Nagorno-Karabakh Autonomous Oblast

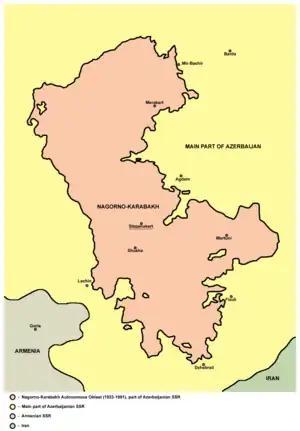
Principal cities of the Oblast

The area was disputed between Armenia and Azerbaijan during their short-lived independence from 1918 and 1920. After the Sovietization of Armenia and Azerbaijan, the Kavbiuro organisation decided to keep the area within the Azerbaijan SSR whilst granting it broad regional autonomy. Initially, the principal city of Karabakh, Shusha, and its surrounding villages were to be excluded from the autonomy as they were predominantly Azerbaijani, particularly after the massacre and expulsion of the majority Armenian population of Shusha—this decision was later reversed in 1923 when Shusha was decided to join the NKAO despite protests from Muslim villages who favoured its inclusion into the Kurdistan uezd instead.